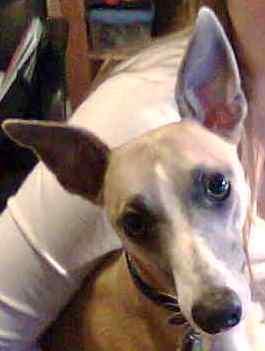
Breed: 234-n000065-whippet